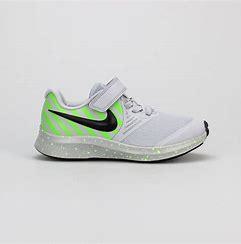
Brand: Nike
Model: Star Runner 2